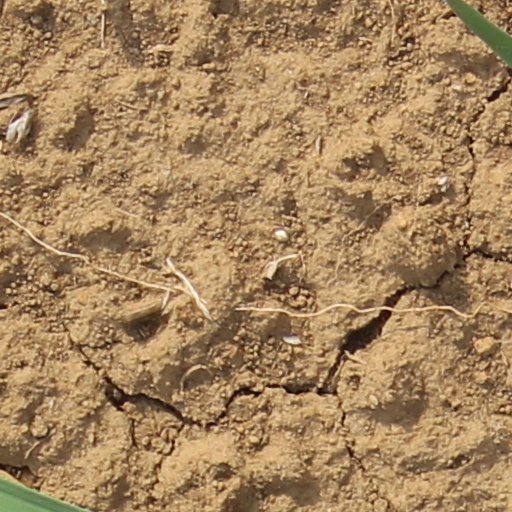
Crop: wheat